Lead, Kindly Light

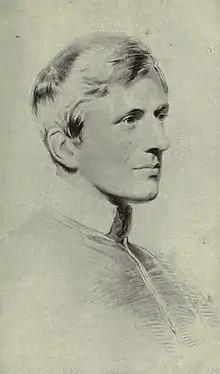
Author John Henry Newman

As a young priest, Newman became sick while in Italy and was unable to travel for almost three weeks. In his "Apologia Pro Vita Sua", Newman described the writing thus: